Norman Ware

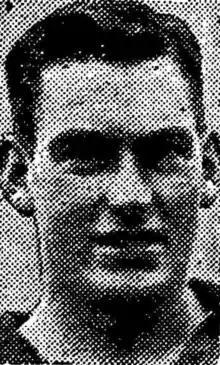
Ware in 1942

Norman Ware (5 March 1911 – 26 August 2003) was an Australian rules footballer in the Victorian Football League (VFL).